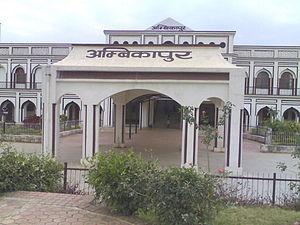
Ambikapur est une ville indienne située dans le district de Surguja dans l’État du Chhattisgarh. En 2010, sa population était de 214 575 habitants.